List of crackers

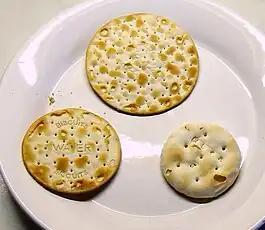
Water biscuits are baked using only flour and water, without shortening or other fats usually used in biscuit production. They are thin, hard and brittle, and usually served with cheese or wine.

This is a list of crackers. A cracker is a baked good typically made from a grain-and-flour dough and usually manufactured in large quantities. Crackers (roughly equivalent to savory biscuits in the United Kingdom and the Isle of Man) are usually flat, crisp, small in size (usually or less in diameter) and made in various shapes, commonly round or square.